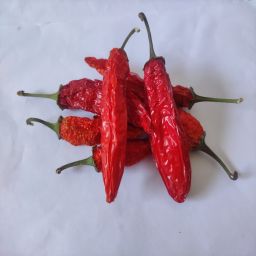
Crop: New Mexico Green Chile
Quality: Dried